Vortex (Carowinds)

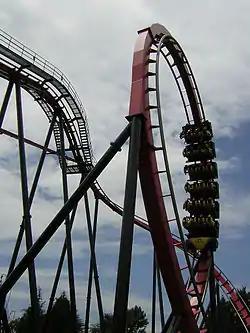
Vortex's vertical loop.

Vortex is a stand-up roller coaster located at Carowinds amusement park in Charlotte, North Carolina, United States. Manufactured by Bolliger & Mabillard (B&M), the ride opened to the public on March 14, 1992. Vortex was built a year before Paramount Parks (now Six Flags) purchased Carowinds and is situated on the former site of the Carolina Speedway miniature car attraction. It was B&M's third coaster and features a loop and a corkscrew element in its relatively short track layout. Vortex represented a new era of stand-up coasters at the time, which were more advanced than the previous generation introduced in the 1980s.